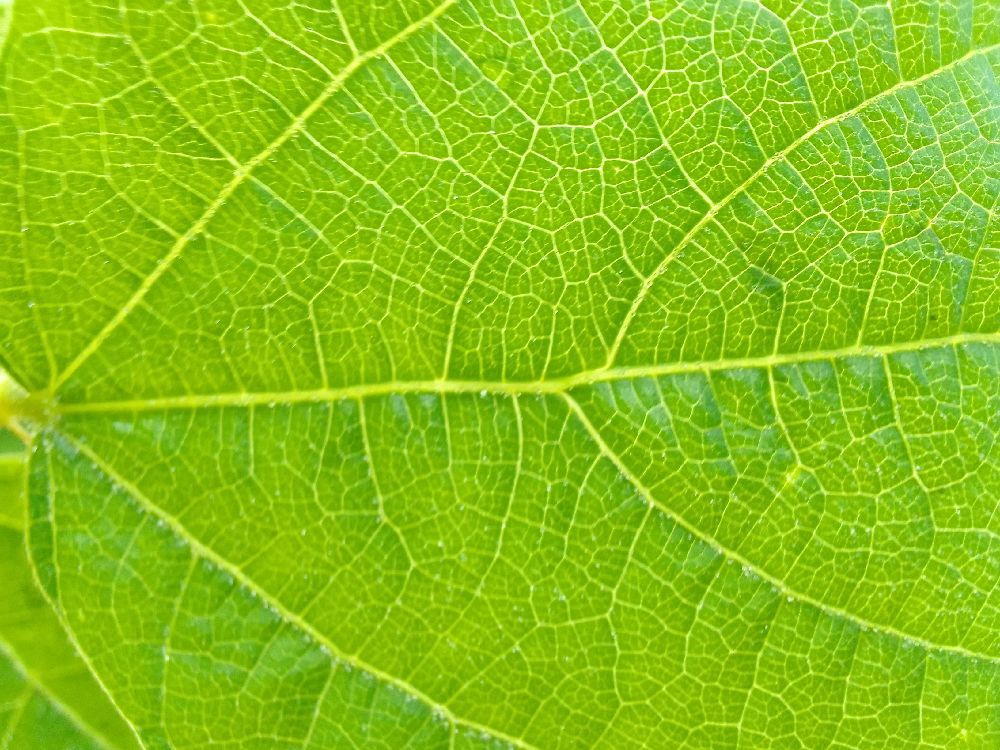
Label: healthy